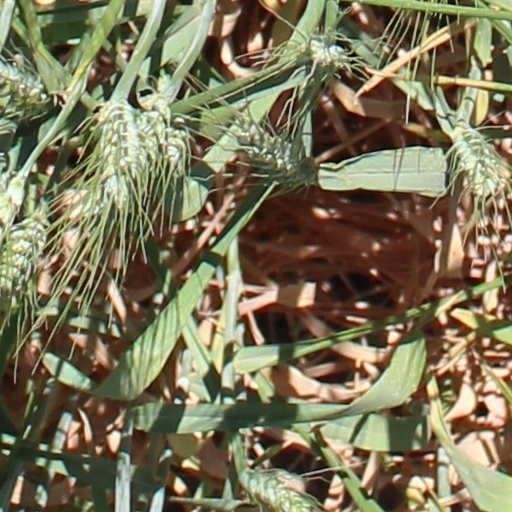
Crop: wheat